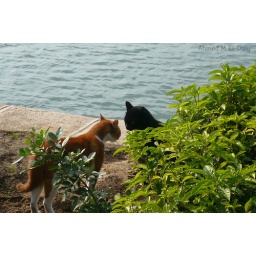
cats fight starting near the lake